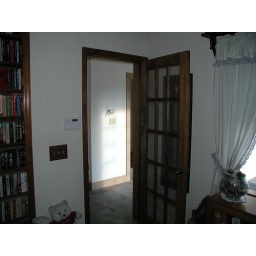
September 18th, 2005 - French door installed in the house leading out to the new addition